Suyoi Osman

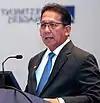
Suyoi speaking in 2015

In addition to giving updates on the status of the Temburong Bridge and Jalan Residency projects, Suyoi addressed complaints regarding delays in property title processing on 16 March 2015 and claimed that innovations, such as "simulating" procedures, would expedite duties like land subdivision and name changes. On 19 October, he discussed plans for a stock market, reforms to investor and legal frameworks, and emphasised Brunei's economic stability, while highlighting regulatory advancements and financial literacy programs, and expressing optimism about Brunei's success despite global economic concerns.